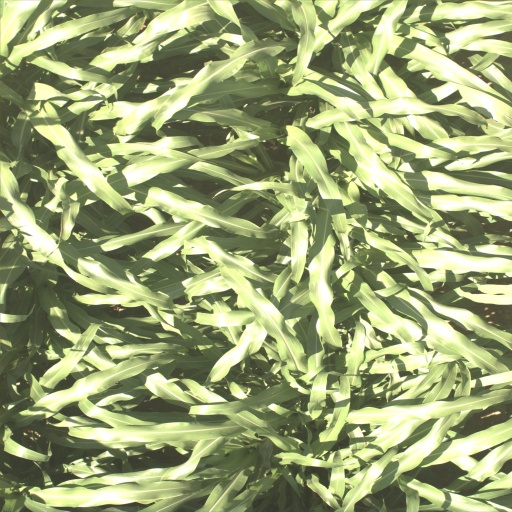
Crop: sorghum